Health in Mali

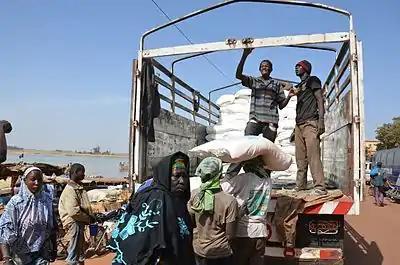
Distributing food aid in Mali.

Mali, one of the world's poorest nations, is greatly affected by poverty, malnutrition, epidemics, and inadequate hygiene and sanitation. Mali's health and development indicators rank among the worst in the world, with little improvement over the last 20 years. Progress is impeded by Mali's poverty and by a lack of physicians. The 2012 conflict in northern Mali exacerbated difficulties in delivering health services to refugees living in the north. With a landlocked, agricultural-based economy, Mali is highly vulnerable to climate change. A catastrophic harvest in 2023 together with escalations in armed conflict have exacerbated food insecurity in Northern and Central Mali.